World Jewish Congress

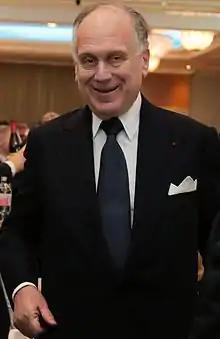
Current WJC President Ronald S. Lauder

One of the principal activities of the World Jewish Congress has been to fight anti-Semitism in all its forms. Its stated policy on this issue is: "Governments and international organizations need to provide adequate resources for the fight against hatred, notably by providing security to Jewish communities and by improving education. Laws against anti-Semitism and other forms of racism need to be adopted and enforced properly in every country. All forms and expressions of neo-Nazism, xenophobia and intolerance are unacceptable and have to be condemned, and the full force of the law needs to be applied to those who are a danger to democracy liberty and Jewish communities. Marches by extremist, anti-Semitic groups should be banned where national laws provide for such a possibility. Governments and political leaders should condemn such events and work together with local Jewish communities."